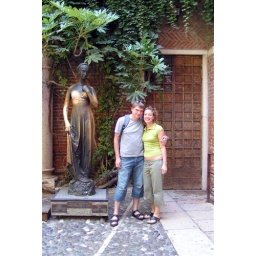
So we are finally standing below this famous balcony in the house of Juliett!